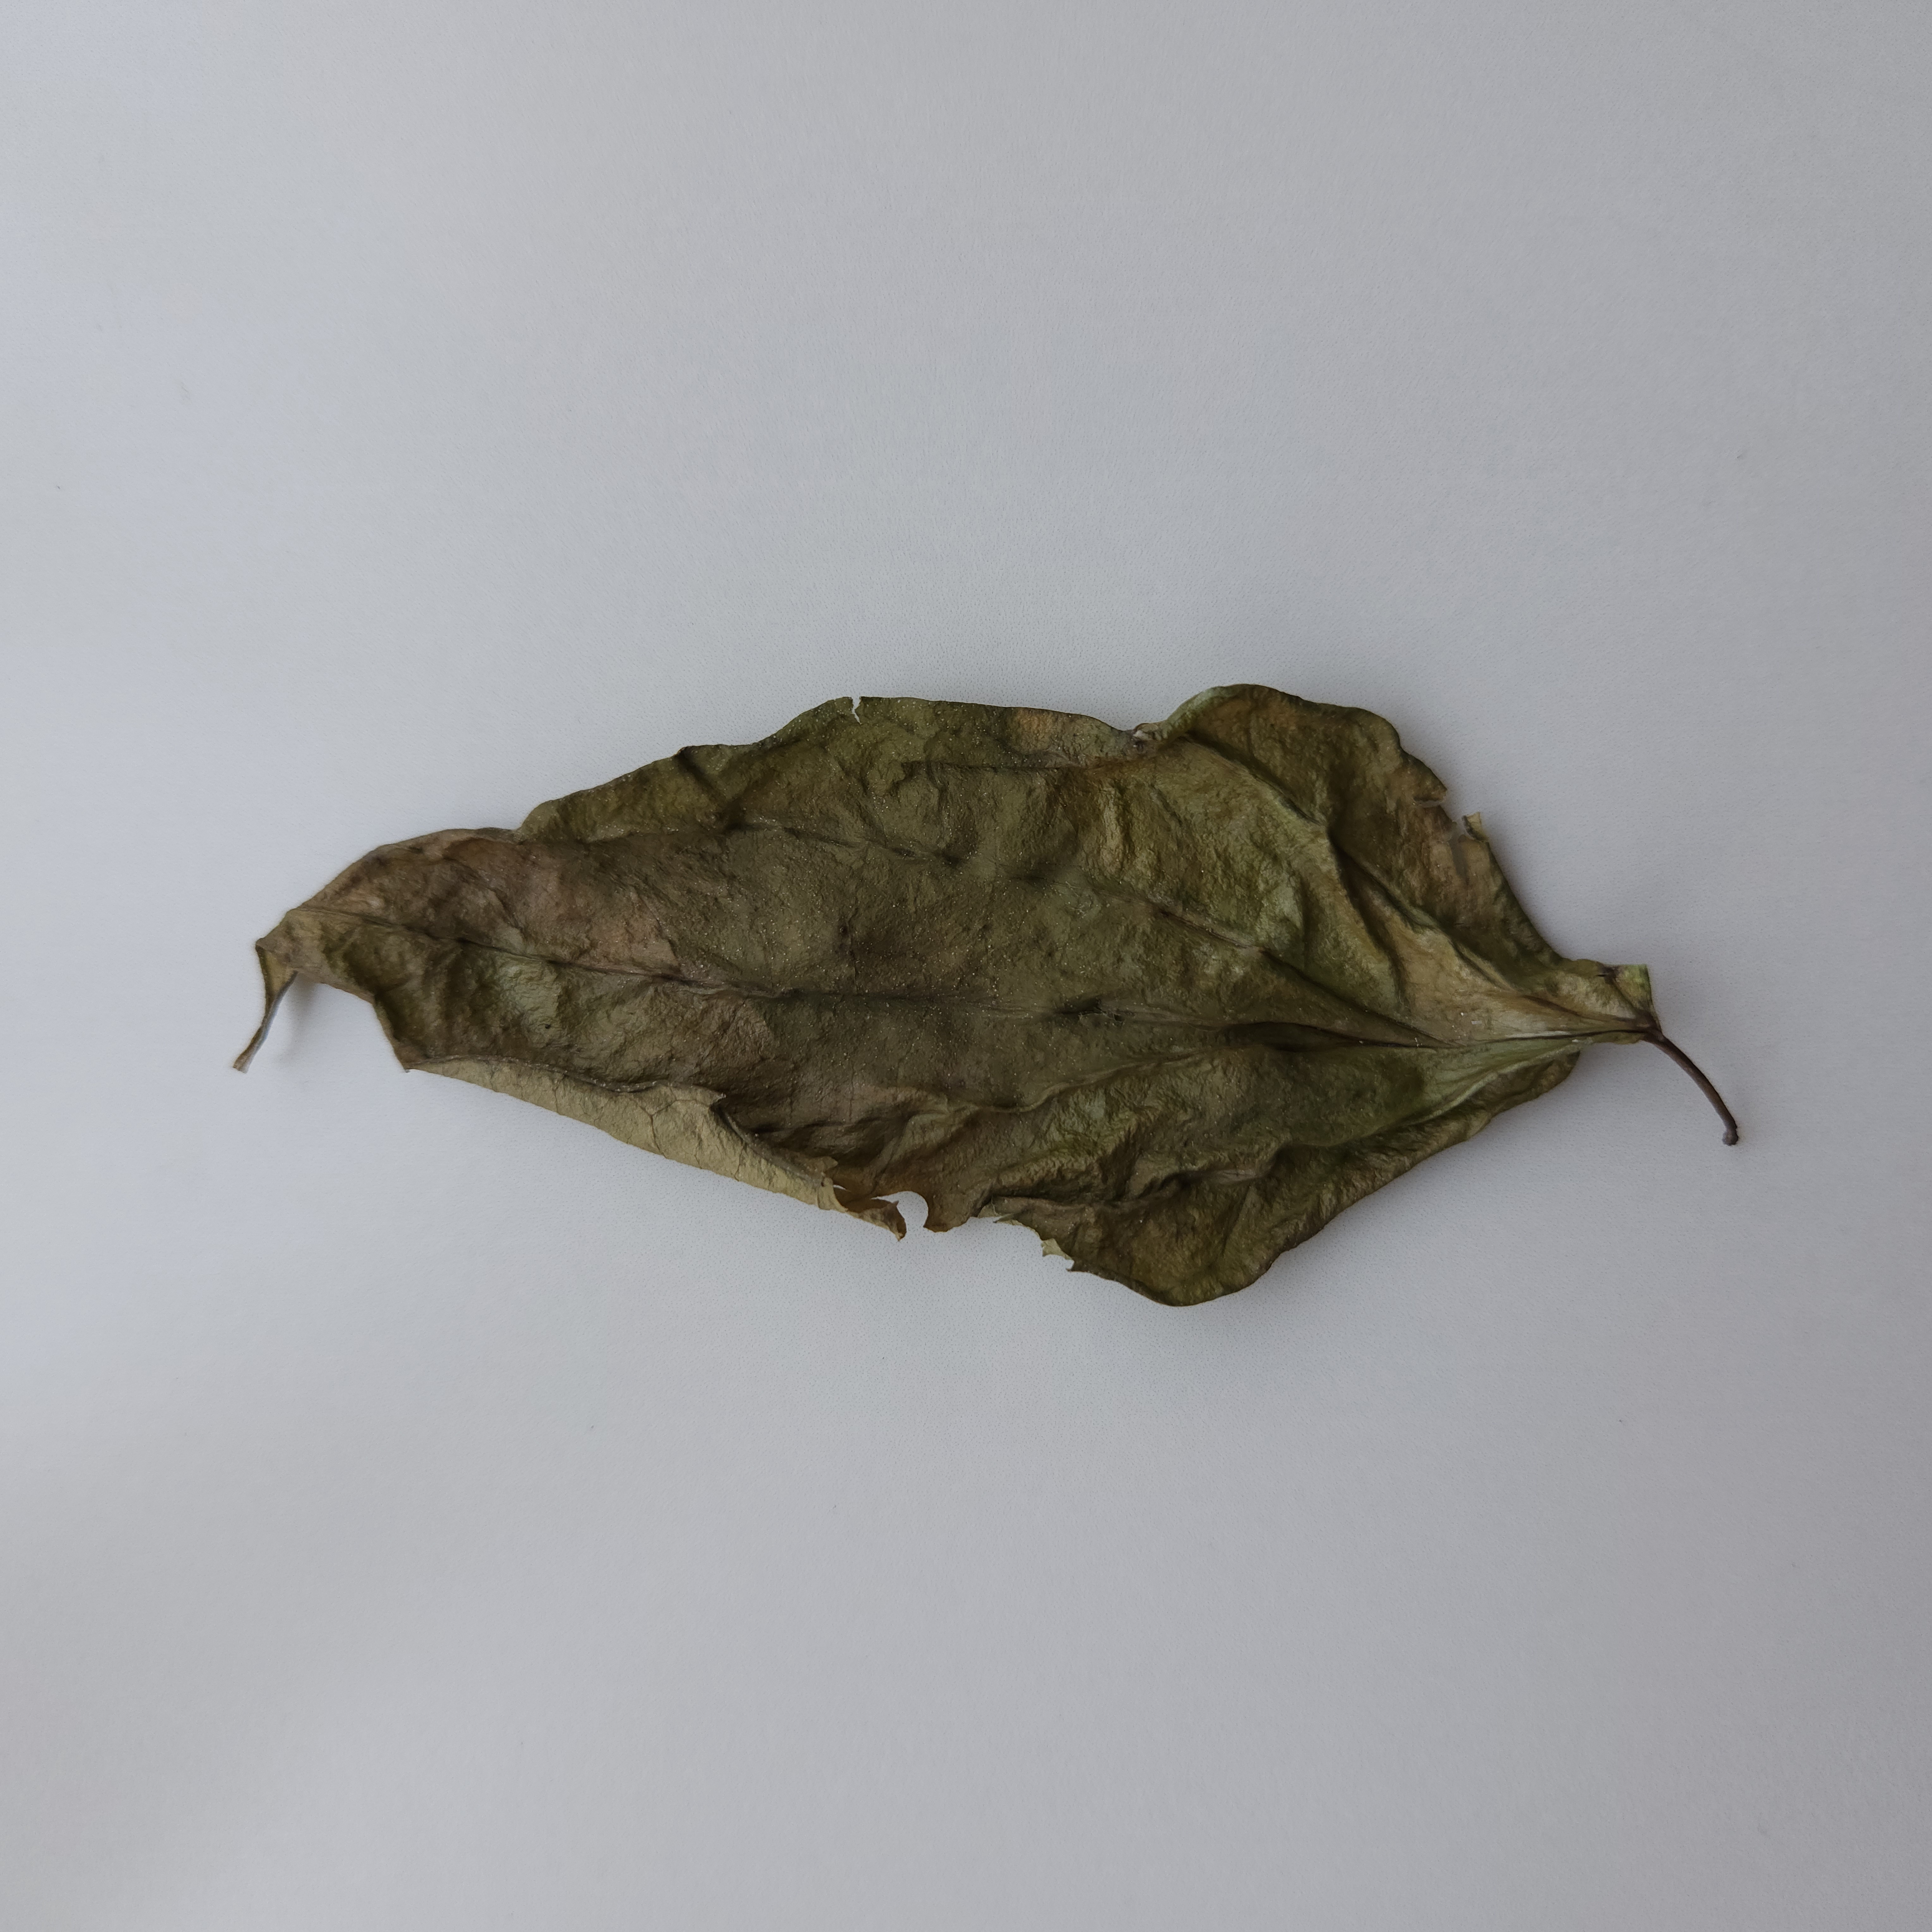
Label: Dried